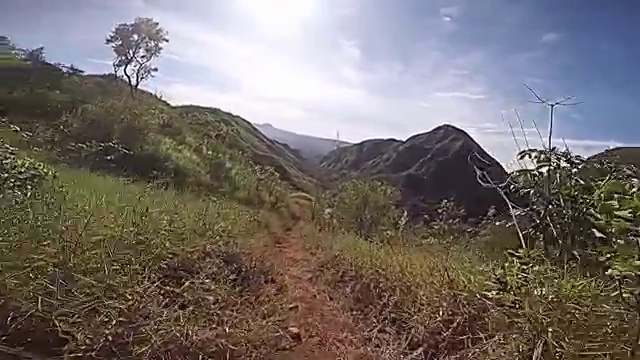
Fire: no
Smoke: no